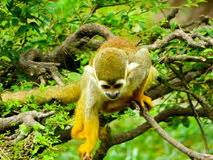
Label: scoiattolo